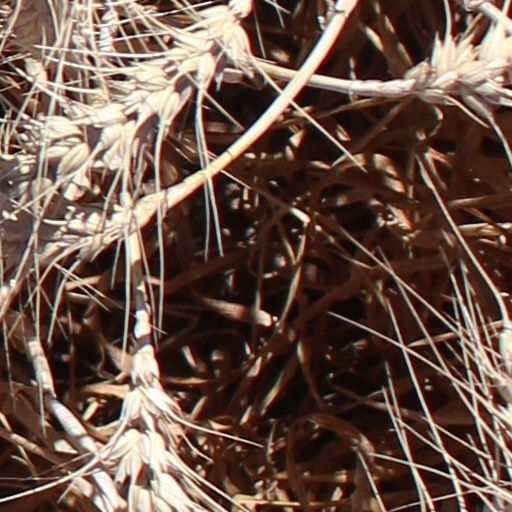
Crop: wheat